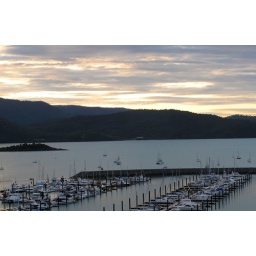
taken from balcony of house we were staying in